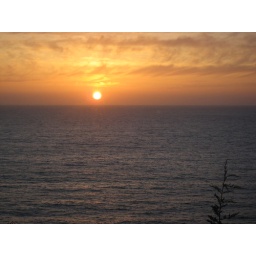
We got the best seat in the house